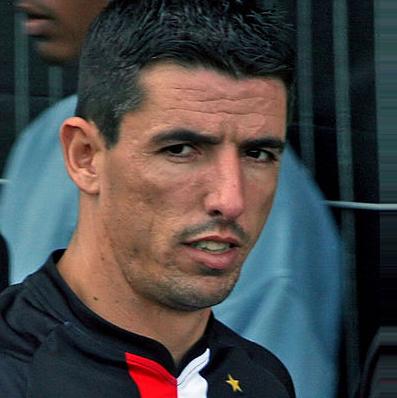
Age: 31